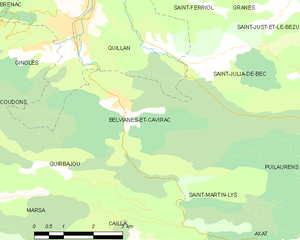
Carte des communes françaises: Belvianes-et-Cavirac